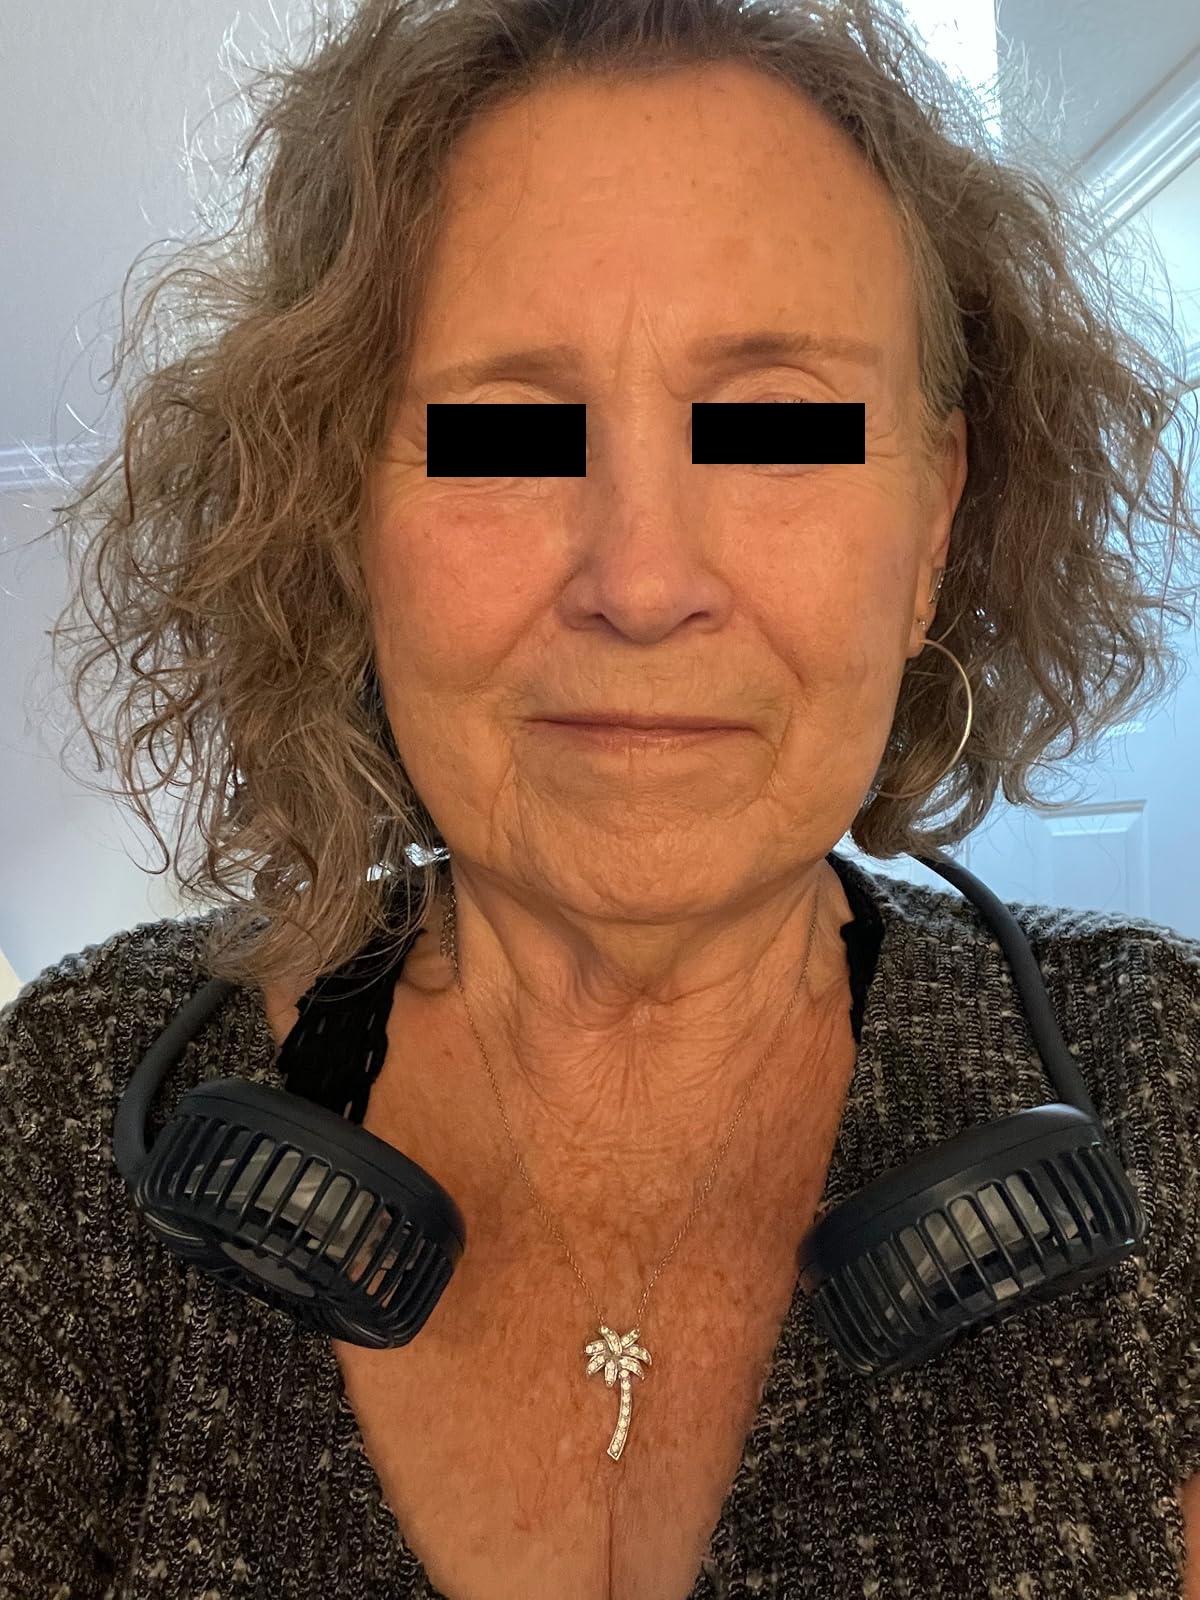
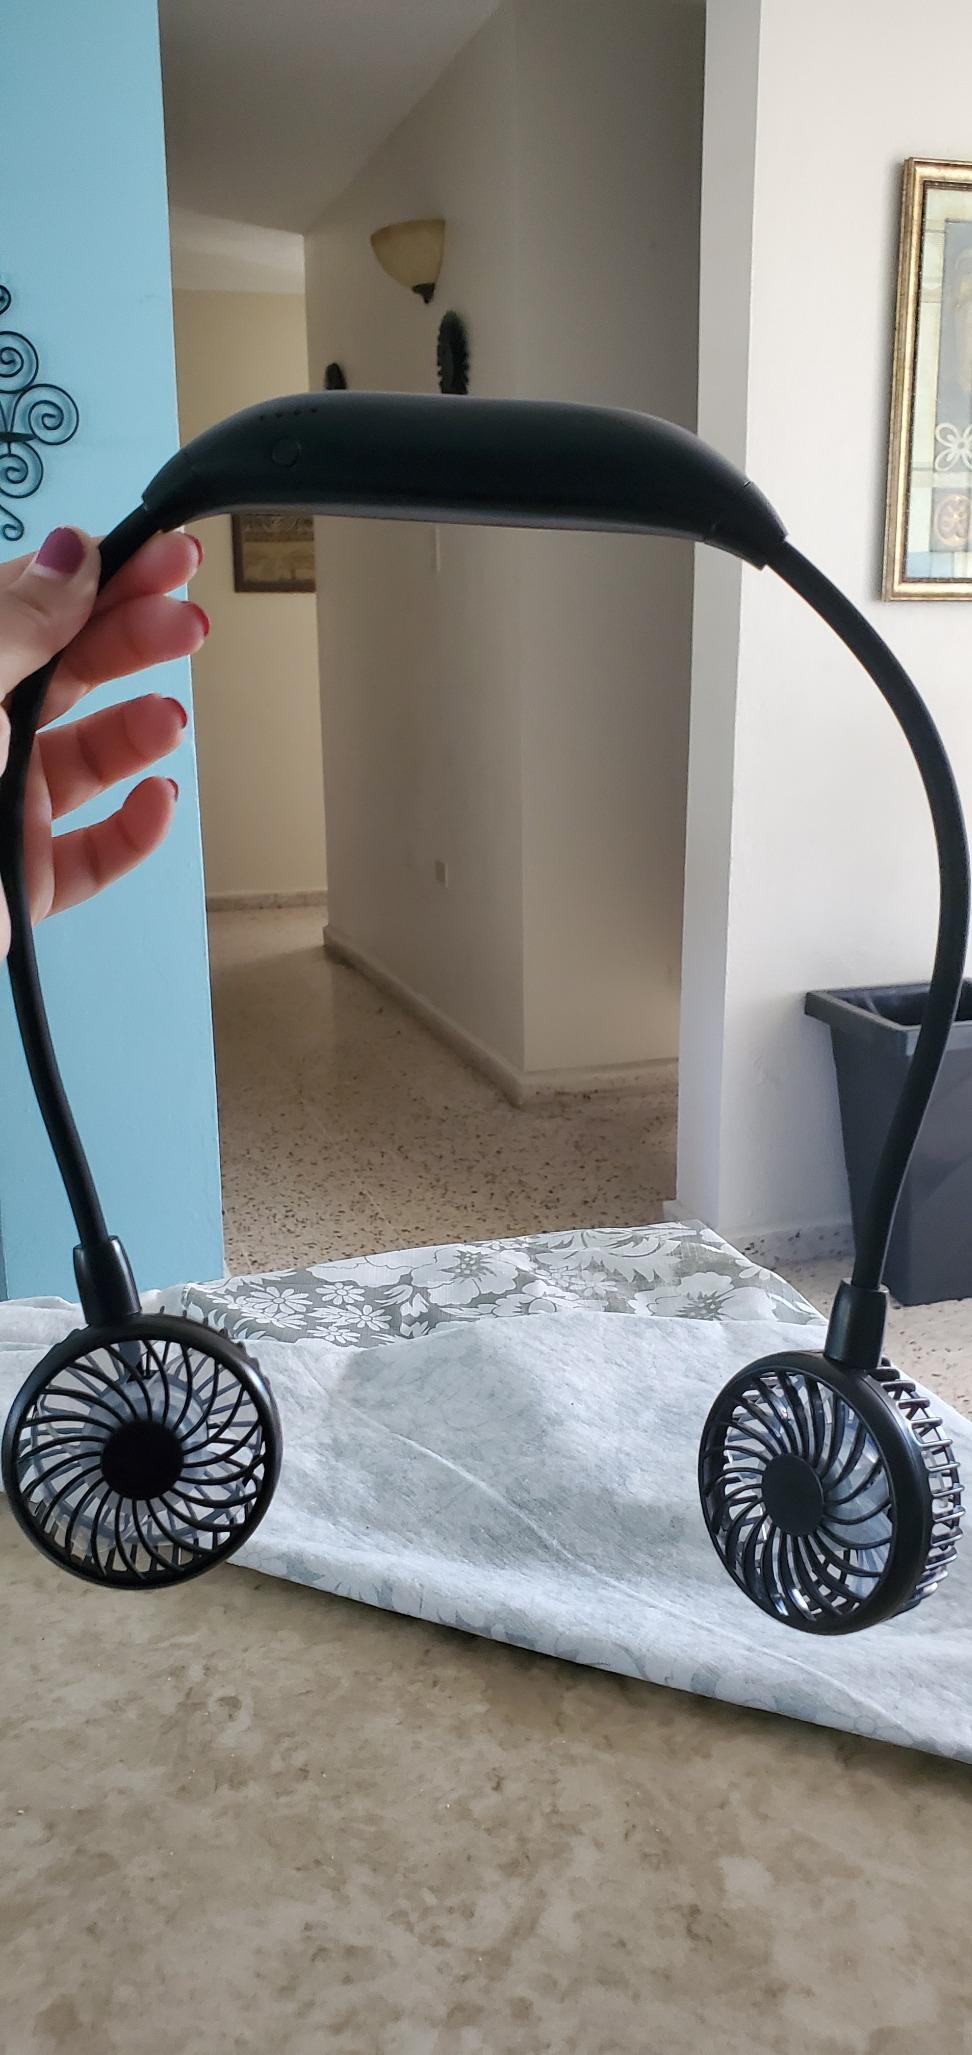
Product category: fan
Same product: no